Killian Hayes

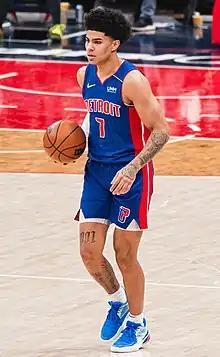
Hayes with the Detroit Pistons in 2022

Killian Deron Antron Hayes (born July 27, 2001) is a French-American professional basketball player for the Long Island Nets of the NBA G League. The son of basketball player DeRon Hayes, he was born in Lakeland, Florida but grew up in France due to his father's professional career. From a young age, Hayes played with French club Cholet and excelled at the junior level. He debuted for Cholet's senior team at age 16 before receiving regular playing time in the following season. In 2019–20, he moved to Germany to play for Ulm.